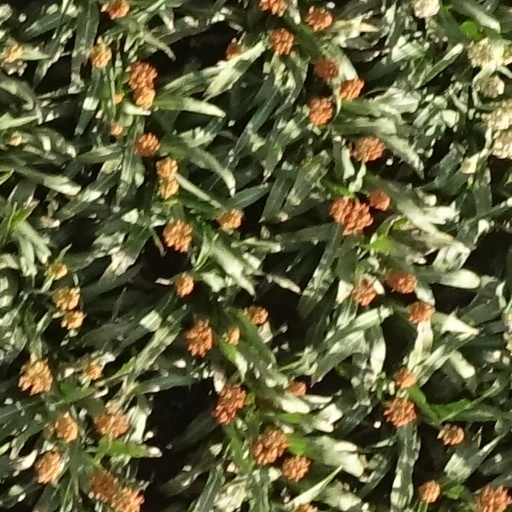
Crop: sorghum